Arnaud Djoum

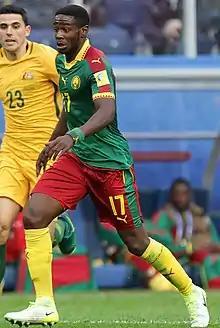
Djoum with Cameroon at the 2017 FIFA Confederations Cup

Arnaud Sutchuin-Djoum (born 2 May 1989), also known as Arnaud Djoum or Arnaud Sutchuin, is a Cameroonian professional footballer who plays as a midfielder for Belgian club Union SG B. He has previously played for Belgian clubs Brussels and Anderlecht, in the Netherlands for Roda JC, in Turkey for Akhisar Belediyespor, in Poland with Lech Poznań, in Scotland at Heart of Midlothian and Dundee United, for Saudi club Al-Raed and in Cyprus for Apollon Limassol.